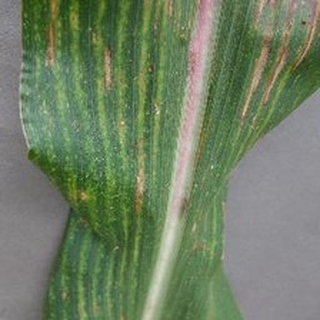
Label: corn_gray_leaf_spot